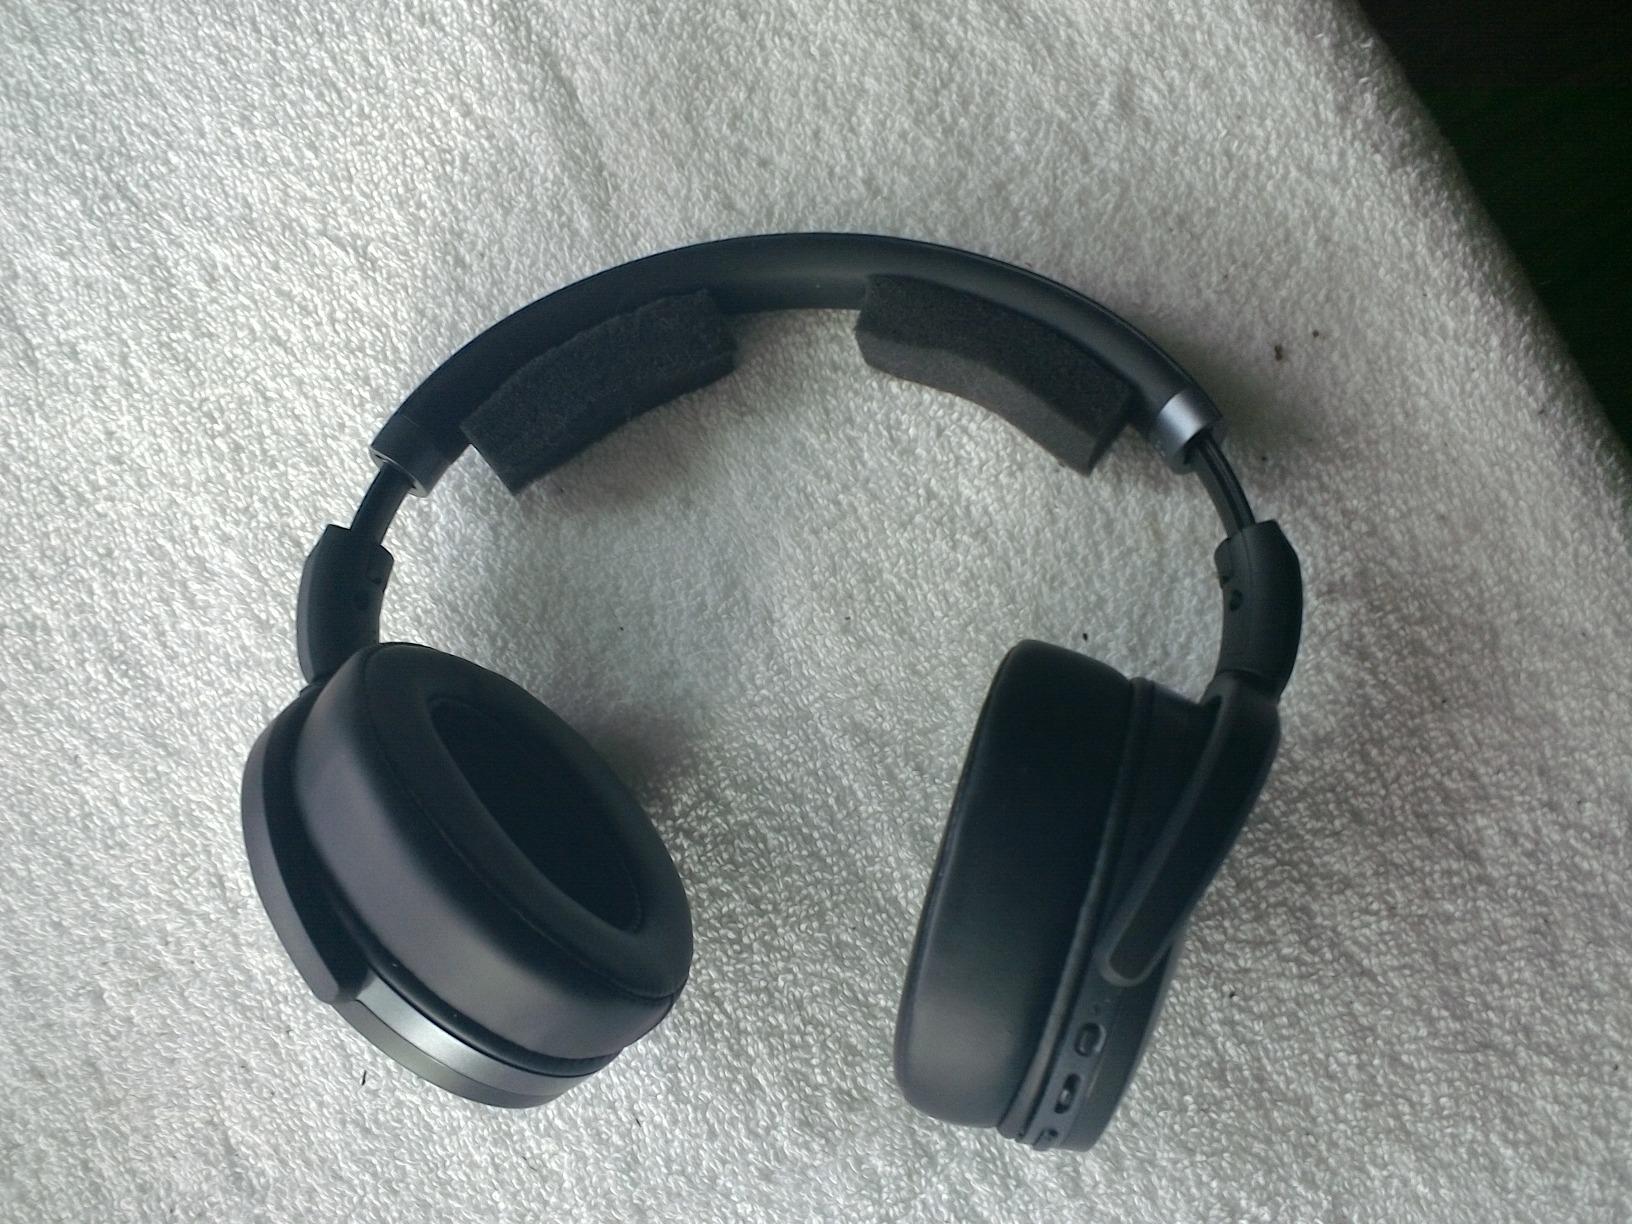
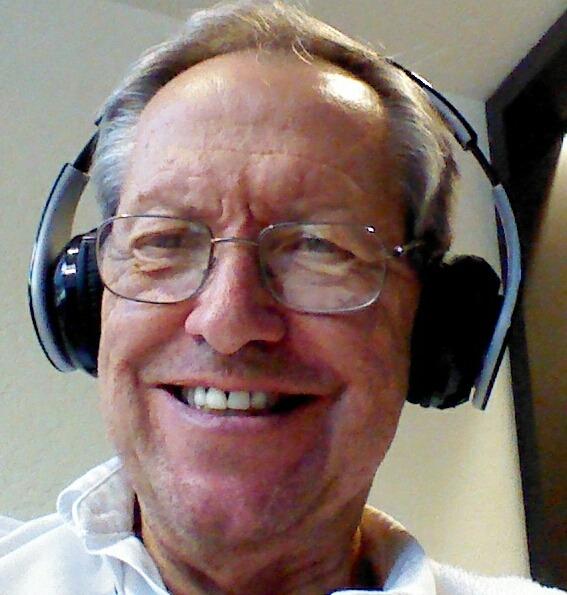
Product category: headphones
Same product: no